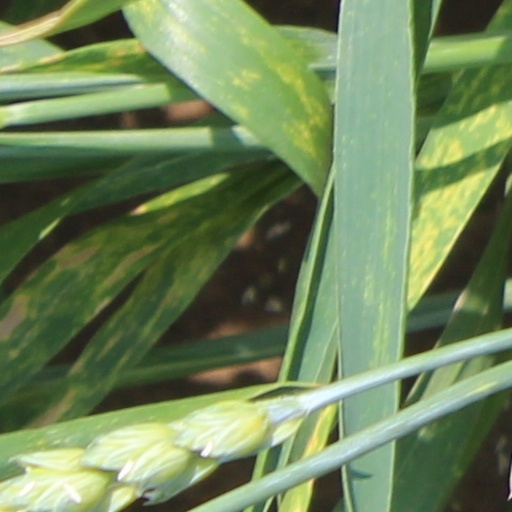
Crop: wheat